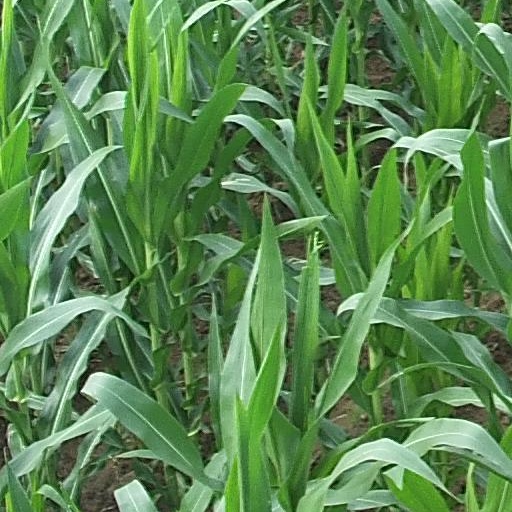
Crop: maize; corn